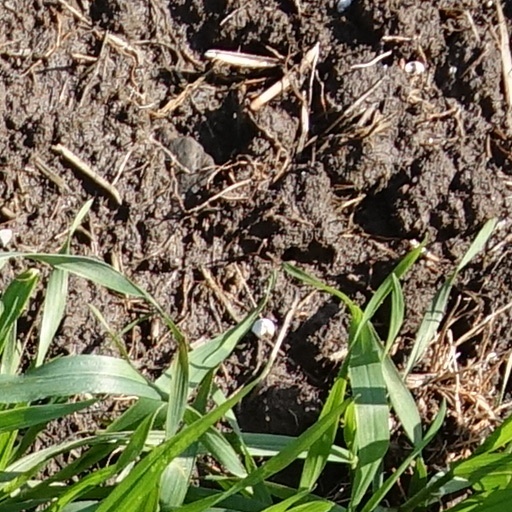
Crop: wheat